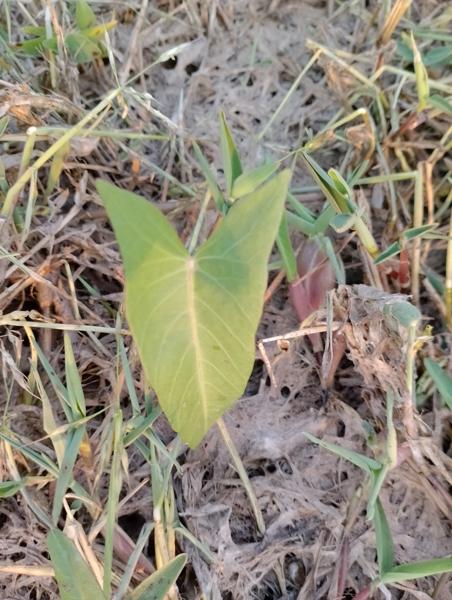
Weed species: Ipomoea aquatic